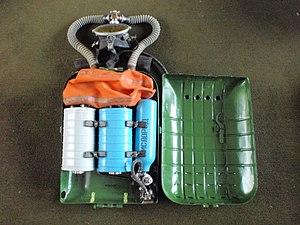
Un canister est un absorbeur de gaz utilisé notamment en automobile, en plongée sous-marine ou encore dans le domaine de la surveillance de la qualité de l'air ambiant.